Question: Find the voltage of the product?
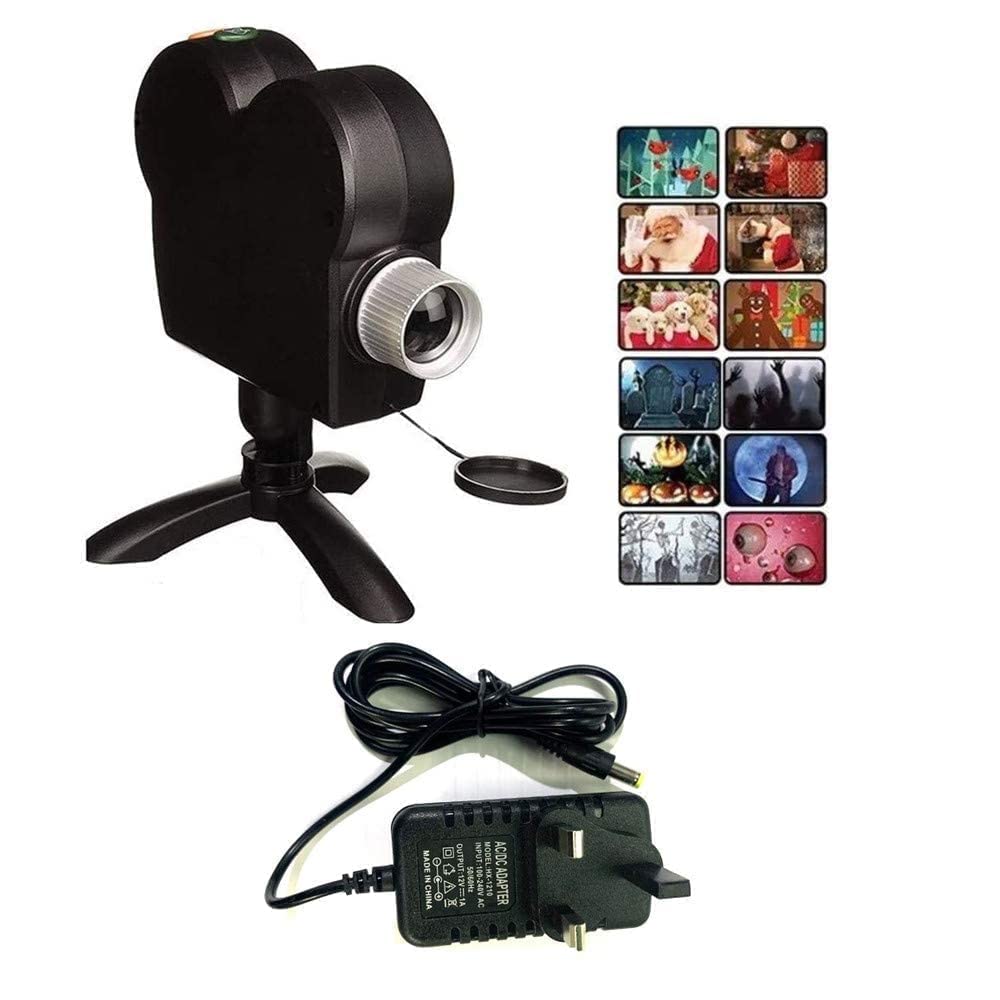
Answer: [100.0, 240.0] volt